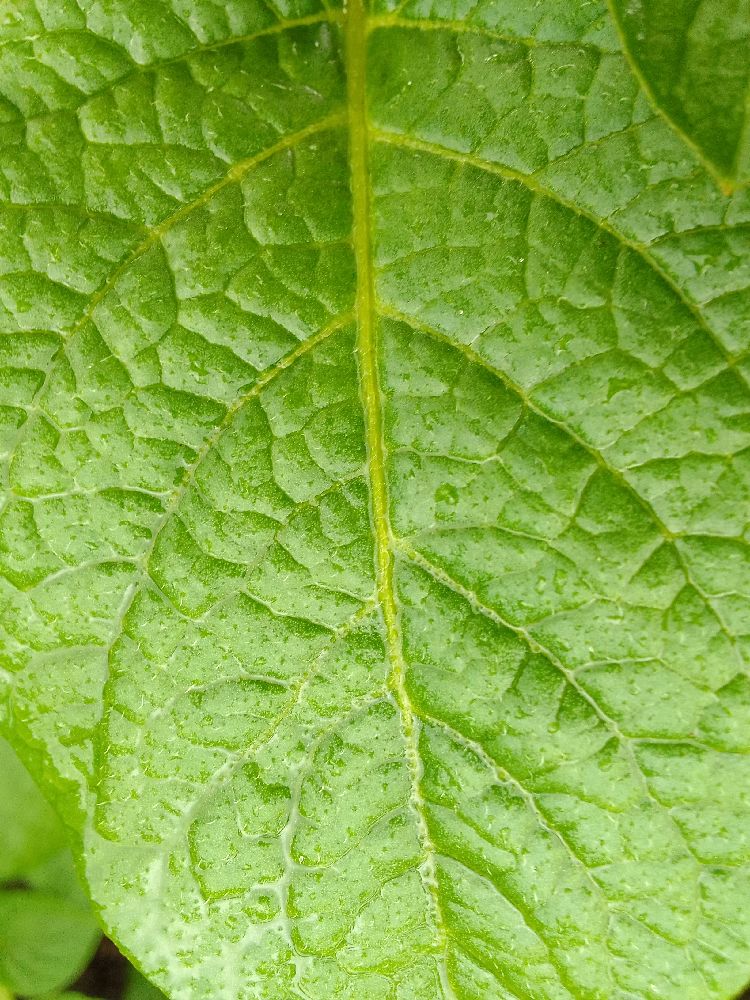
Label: Healthy